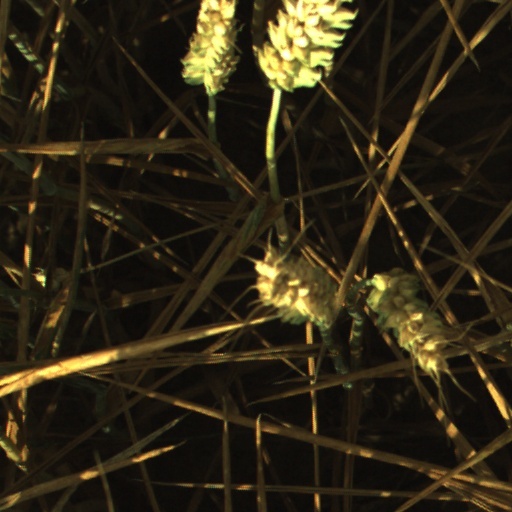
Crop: wheat